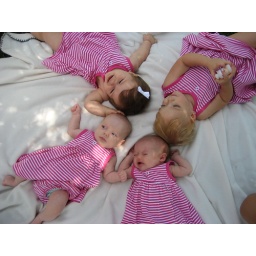
Baby girls in pink dresses